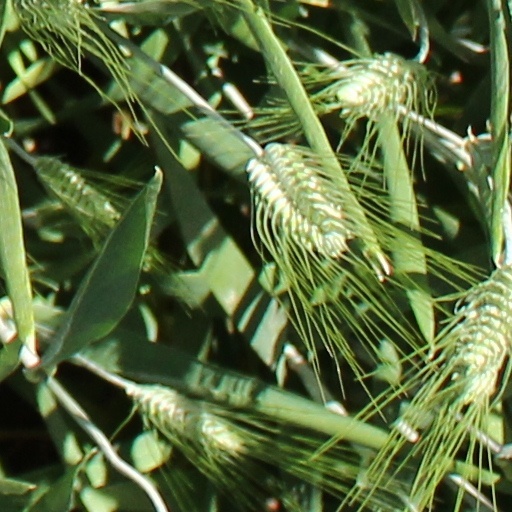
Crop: wheat